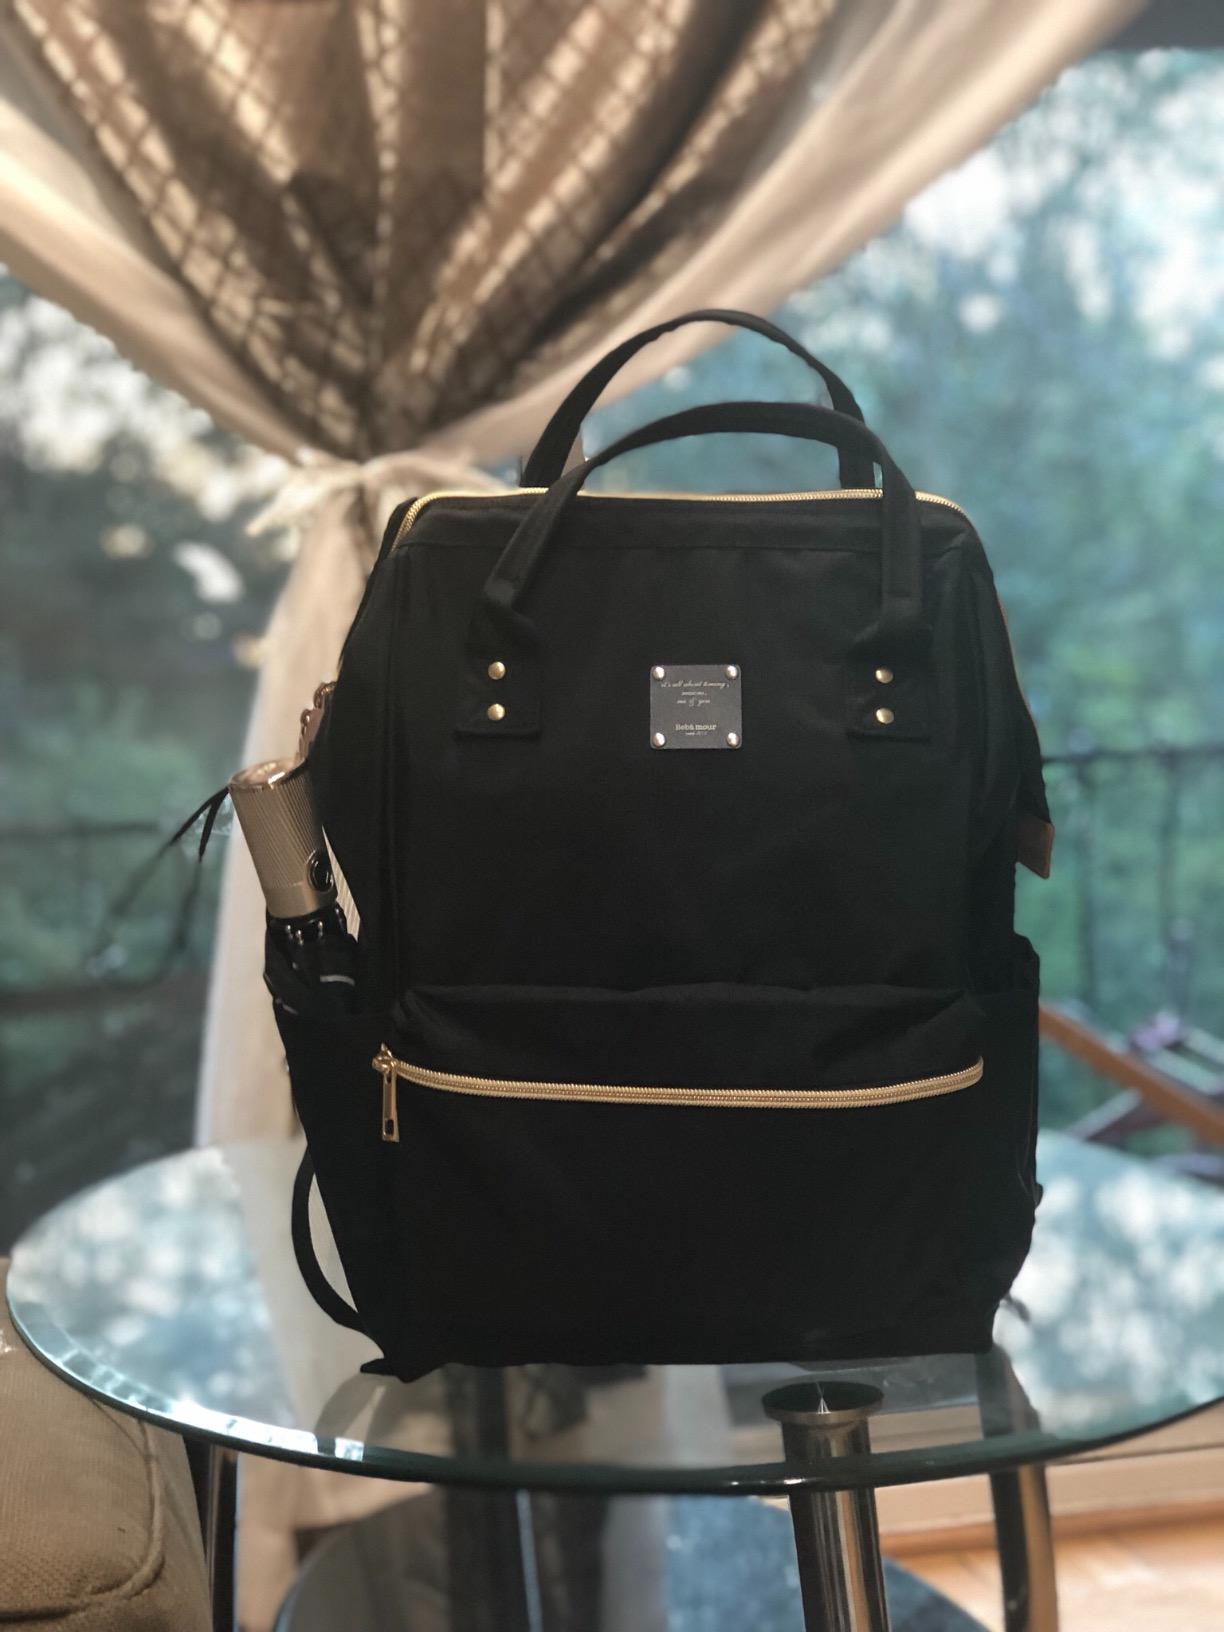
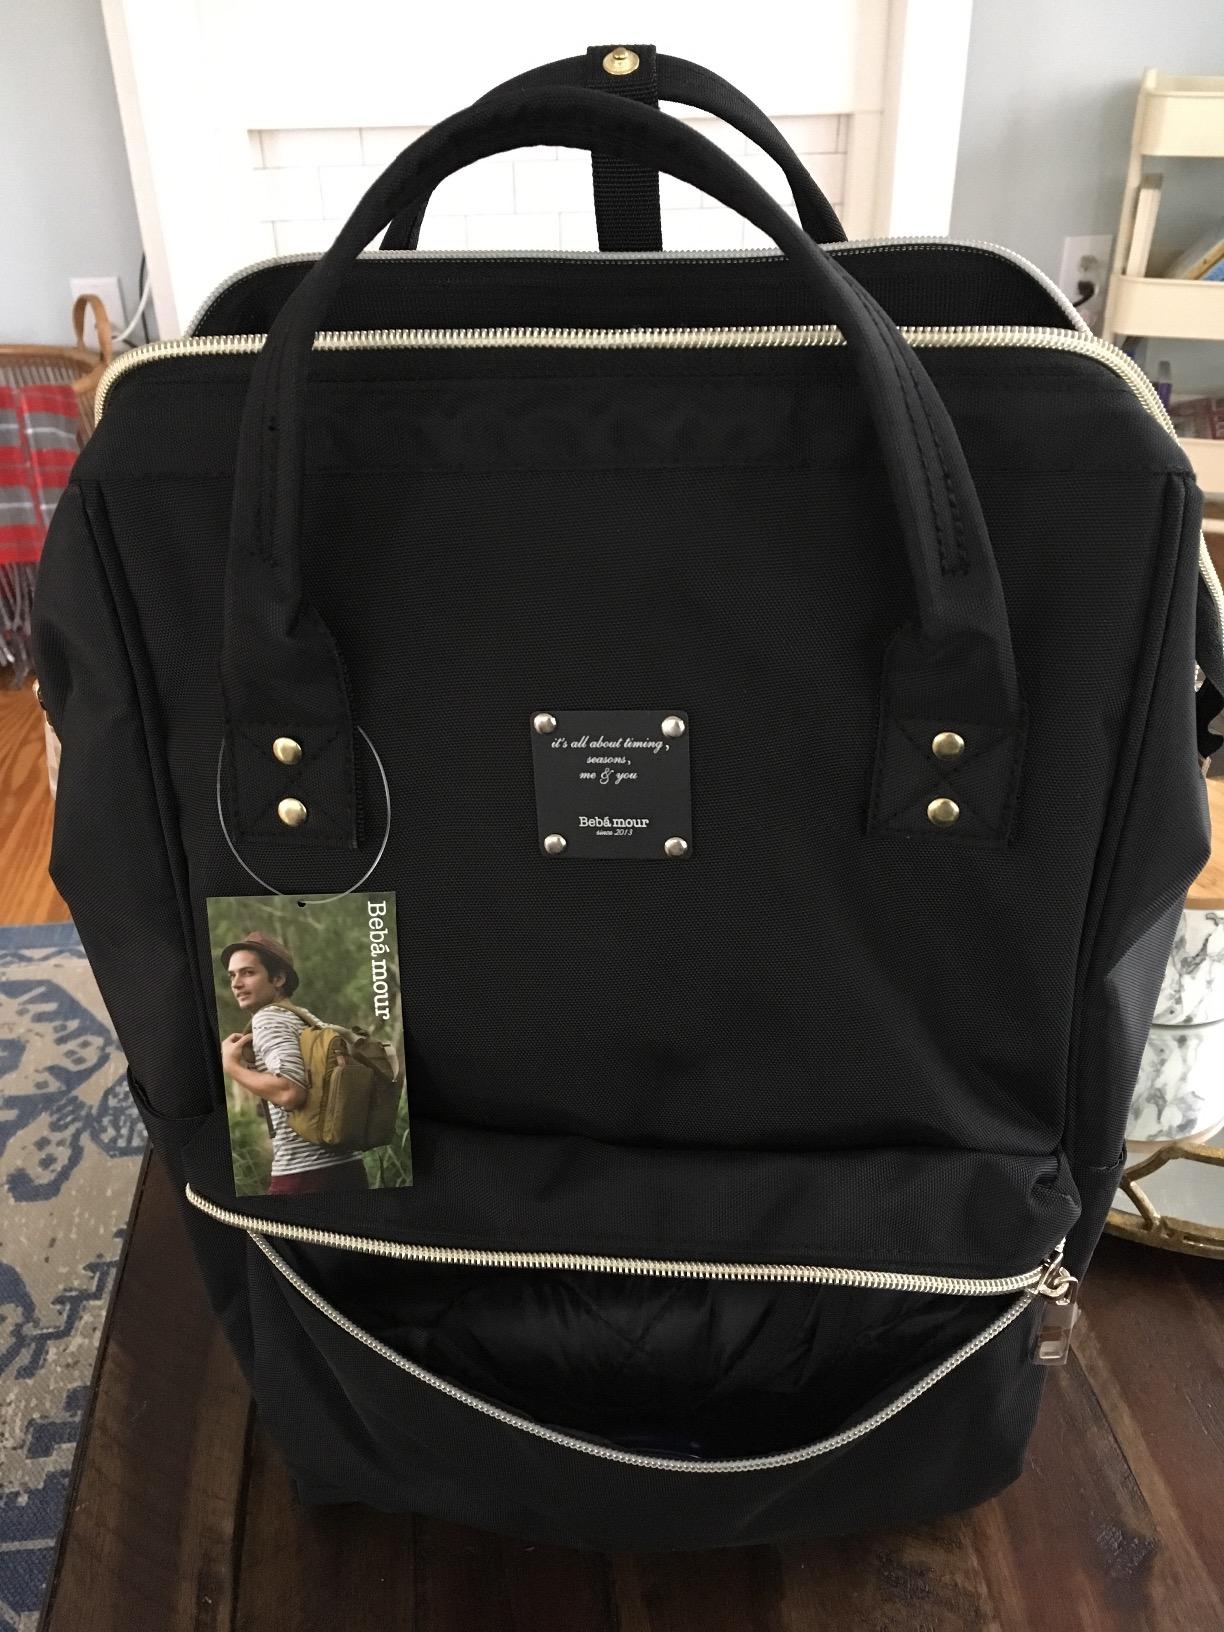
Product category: bag
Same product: yes